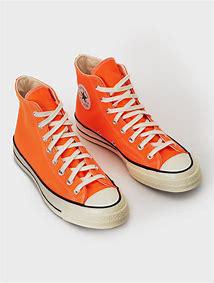
Brand: Converse
Model: Chuck 70 Hi